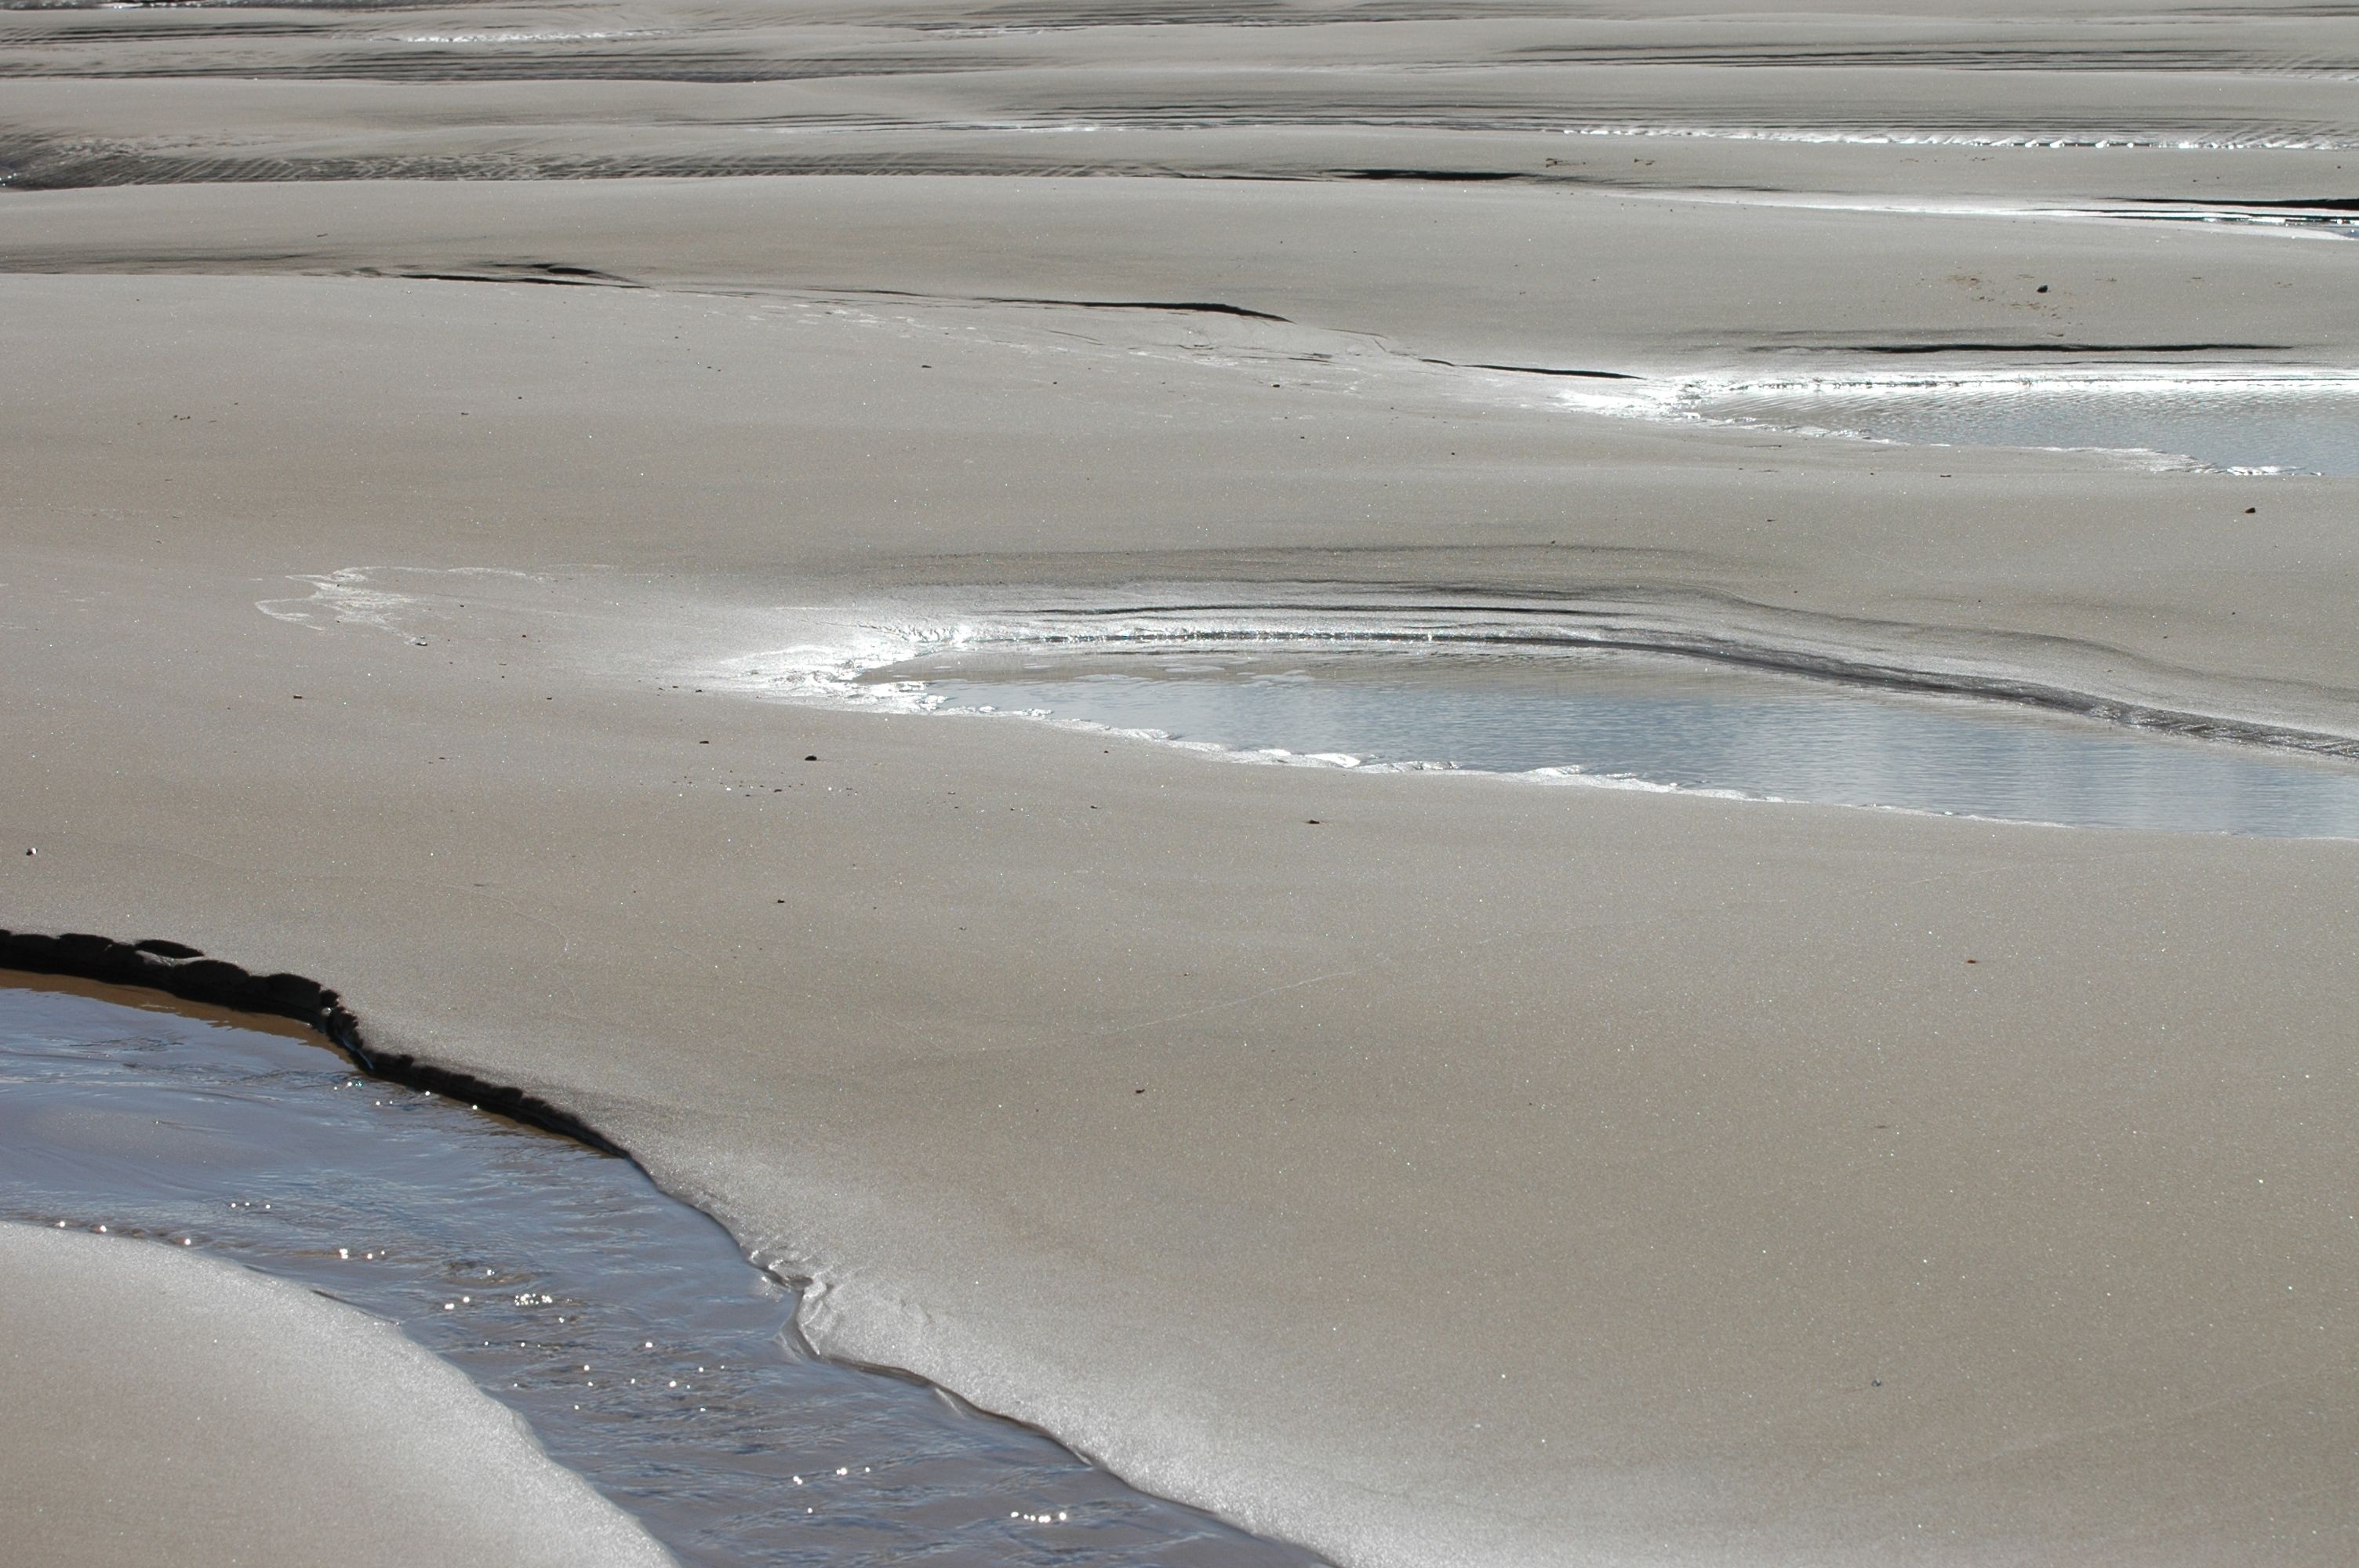
beach, sea, coast, water, sand, ocean, white, shore, wave, ice, low tide, material, england, tides, freezing, ebb, watts, priel, mudflat, wind wave